Hotel Bristol

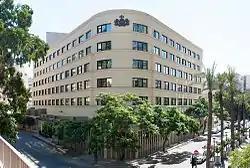
Bristol Hotel in Beirut

Italy now has the most hotels of this name, with more than 50, whilst France has around 30. Many luxury Bristol hotels from the Edwardian era (for example in Beaulieu-sur-Mer, London, Lugano, Mar del Plata, New York City, Naples and St Petersburg) have not survived, but a new Hotel Bristol opened in St Petersburg in 2012, and the Bristol Hotel, Odessa (1899) has reclaimed its name after changing it to the Krasnaya Hotel during the Soviet era. One of the oldest still functioning is the Bernini Bristol in Rome, which opened in 1874. Bristol hotels also have a presence in the Middle East in Beirut since 1951 with Le Bristol Hotel Beirut. Modern hotels to use the name include those in Frankfurt, San Diego and Gurgaon, India. The city of Bristol in England did not have a Bristol hotel until 2007 when Jurys Hotel Bristol changed its name simply to The Bristol.